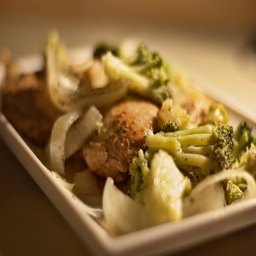
A mixture of broccoli, onions and mushrooms on a rectangle shaped plate.
a close up of a plate of food with broccoli
A plate that has meats and vegetables on it.
A plate of food containing meat and vegetables.
a square white plate with some meat and onions and broccoli